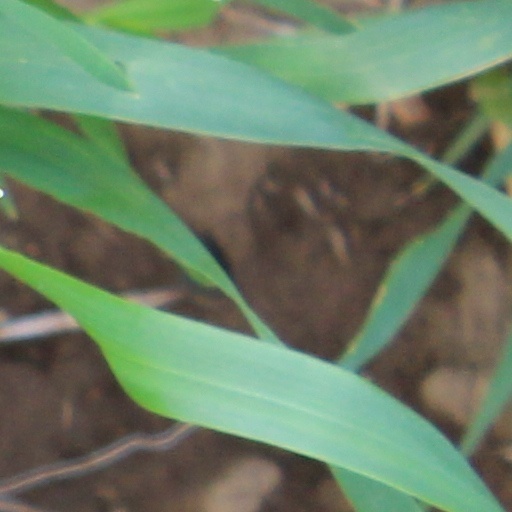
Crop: wheat